Pathfinder (military)

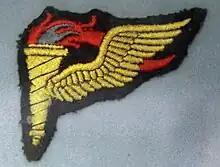
One version of the patch worn on the uniforms of American pathfinders who served during World War II

In military organizations, a pathfinder is a specialized soldier inserted or dropped into place in order to set up and operate drop zones, pickup zones, and helicopter landing sites for airborne operations, air resupply operations, or other air operations in support of the ground unit commander. Pathfinders first appeared in World War II, and continue to serve an important role in today's modern armed forces, providing commanders with the option of flexibly employing air assets.